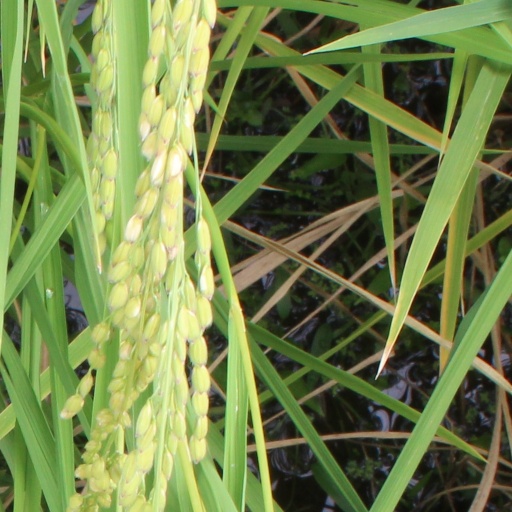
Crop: rice